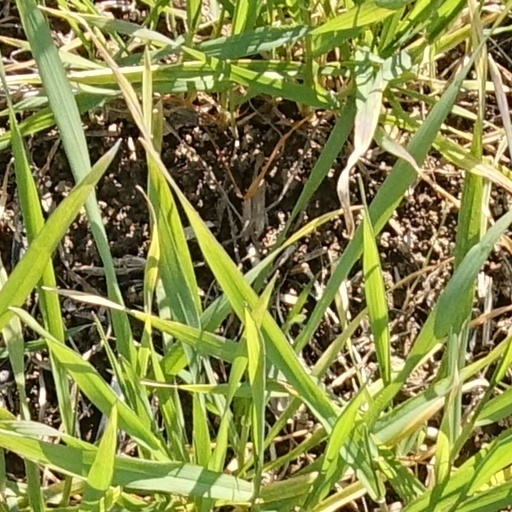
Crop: wheat